Frazer Irving

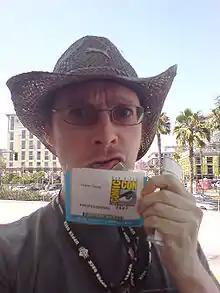

Frazer Irving (born 1970) is a British comic book artist known for the series "Necronauts", published by the British magazine "2000 AD". After breaking into the American market he has worked on a number of superhero titles, including a series of collaborations with Grant Morrison.